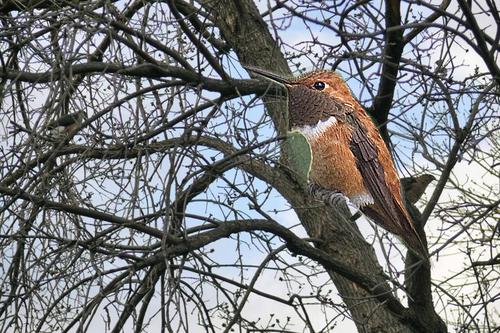
Bird species: Rufous_Hummingbird
Bird type: landbird
Background: land